Marsoui

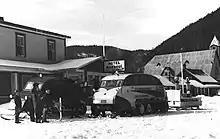
Two snowcats in front of Marsoui Hotel ca. 1949

While the beluga hunt and cod fishing was popular in this area during the late 17th century, it was not until 1836 that the first permanent settlers, the Henley family of Mont-Louis, arrived. They were followed by people from Jersey.